Etrich VII

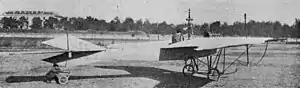
Etrich VII

The Etrich VII monoplane was designed by Igo Etrich and first flown in 1911. Some were sold to European militaries, including Russia, Germany and Austria-Hungary.